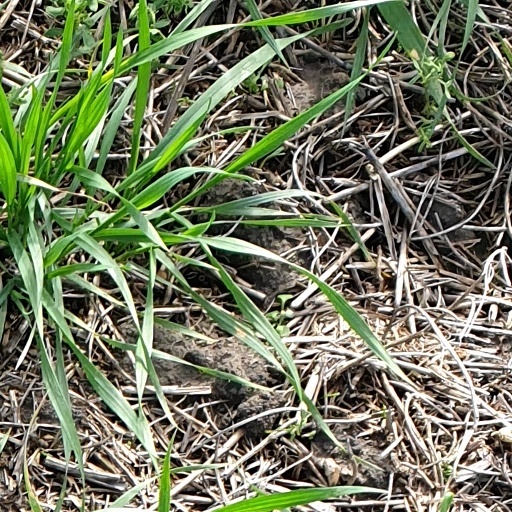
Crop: wheat